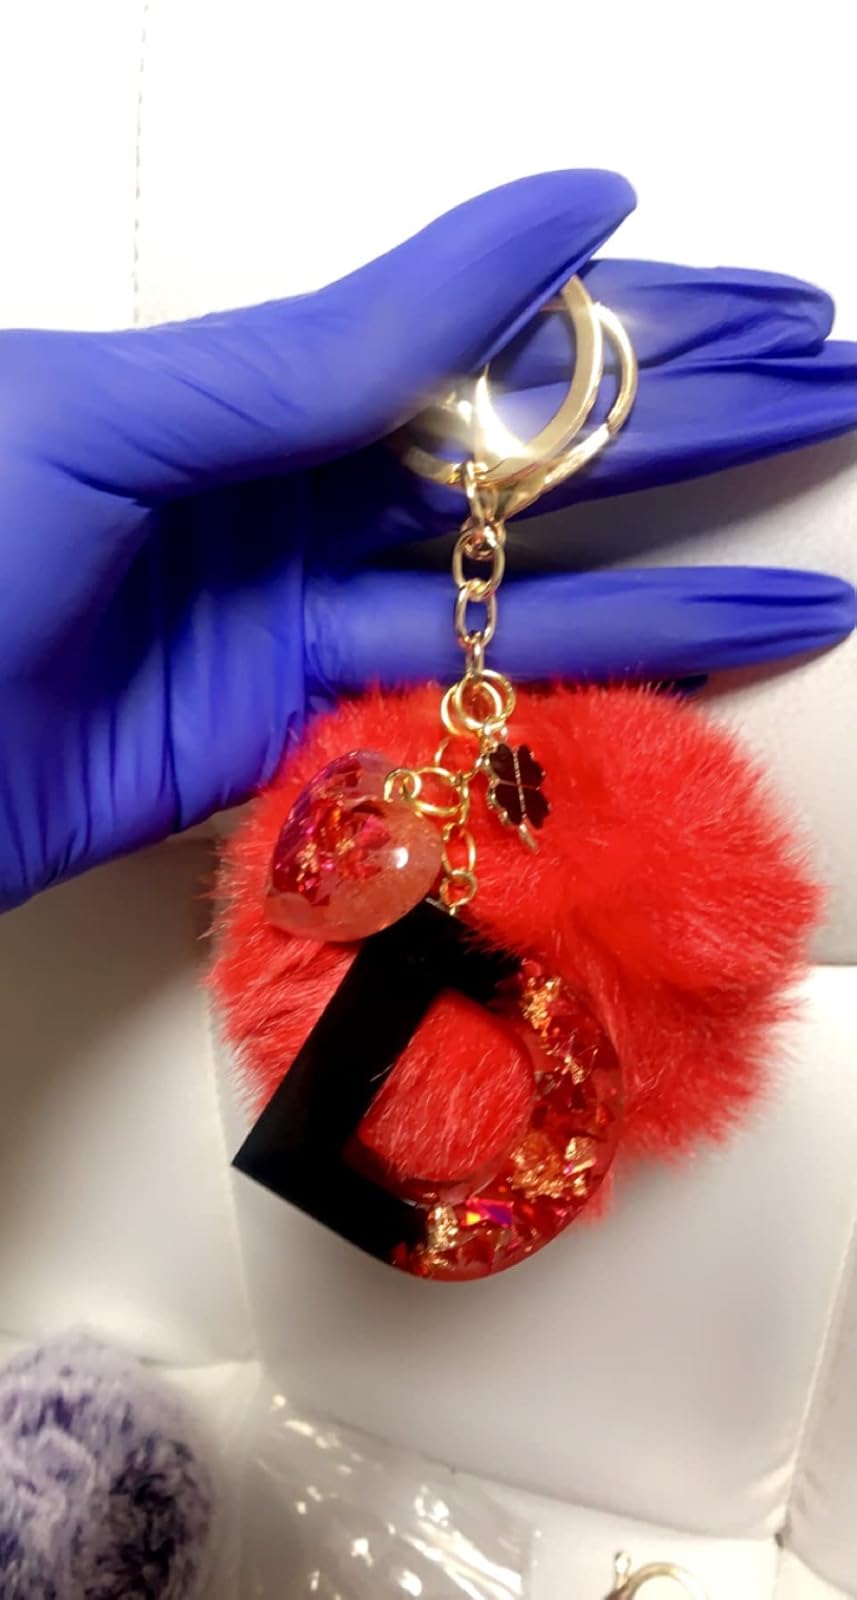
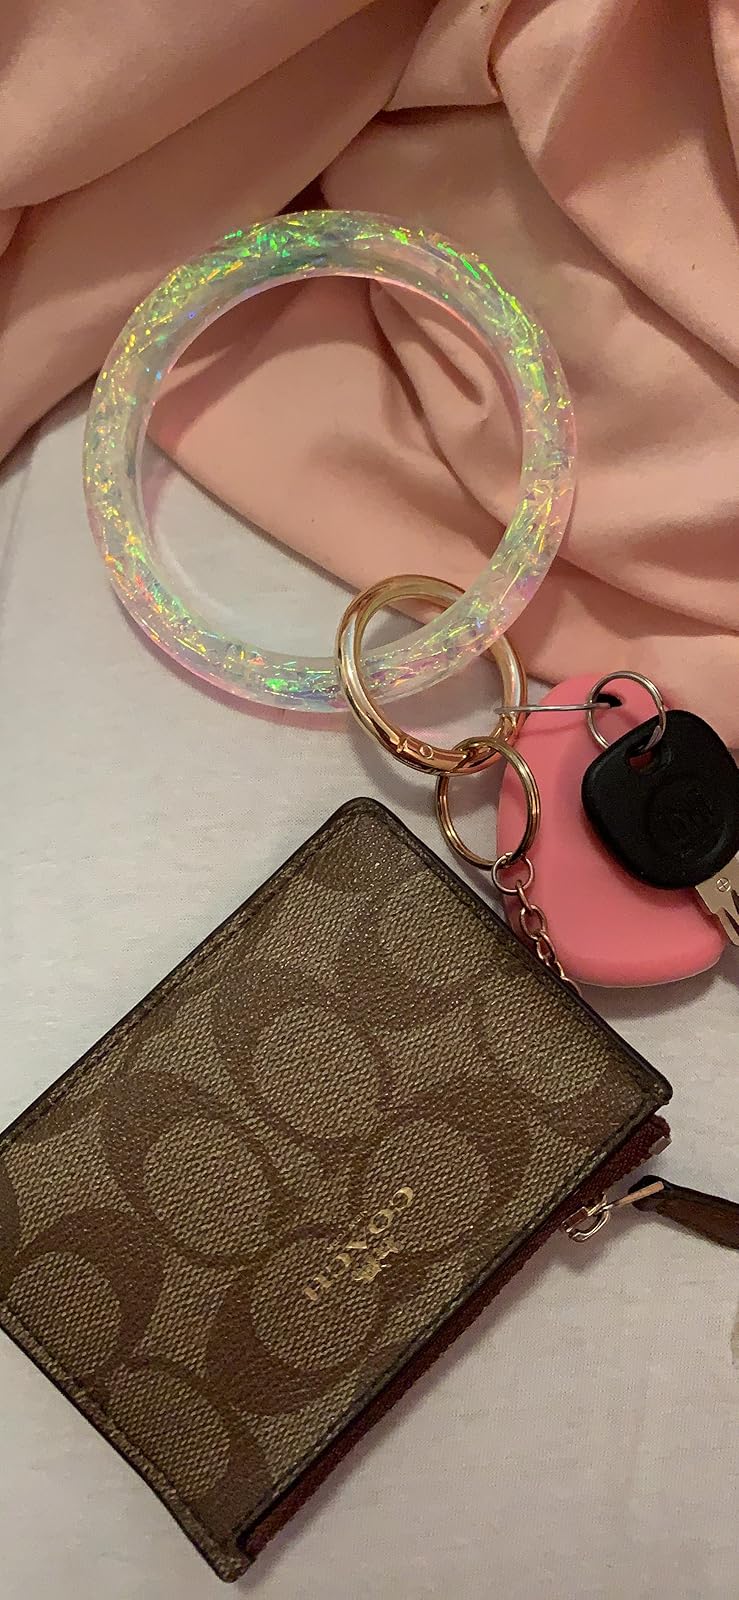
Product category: accessories_keychain
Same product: no